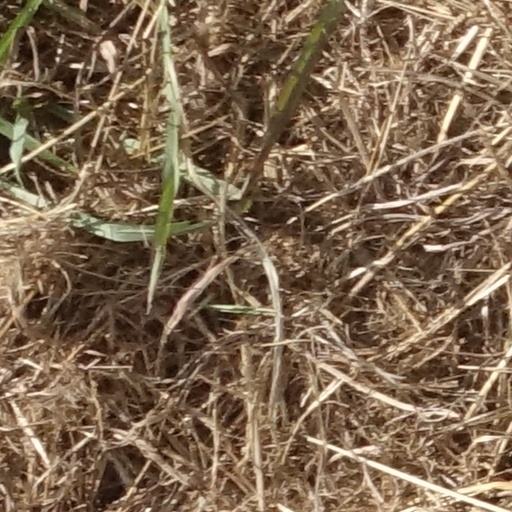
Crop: sorghum